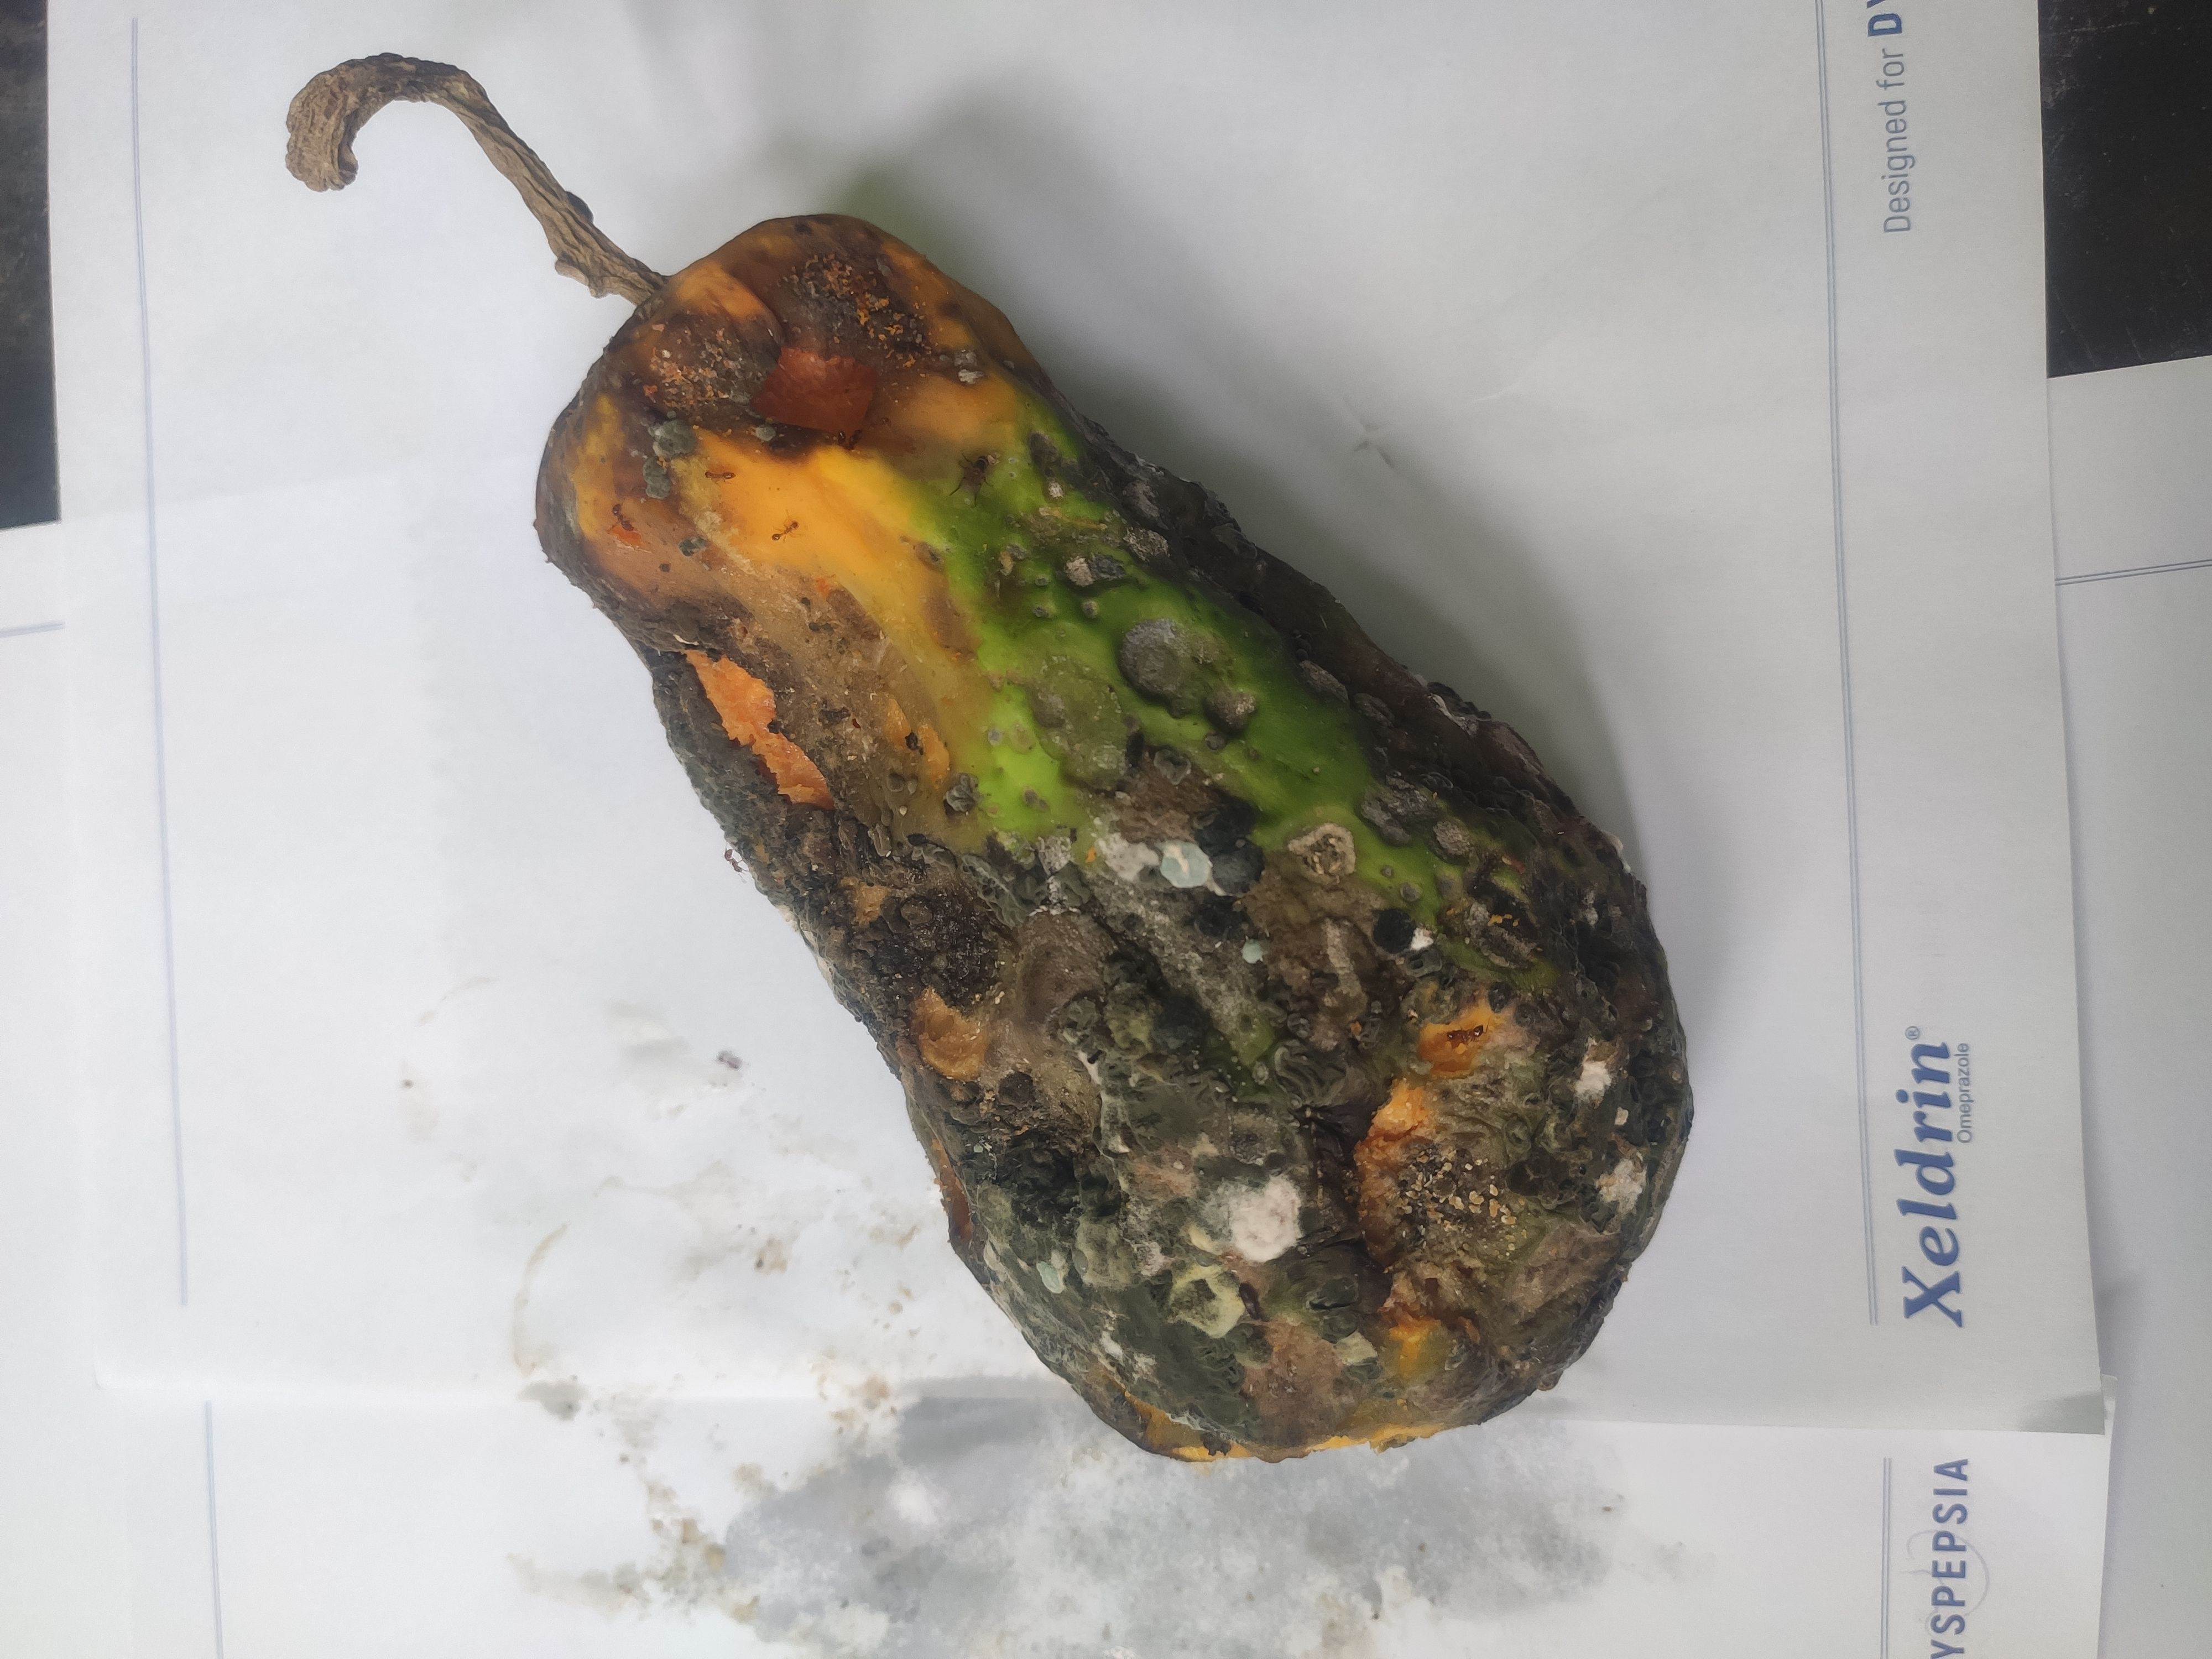
Fruit: papayas
Grade: 3rd-grade